Die Jagd

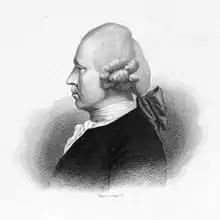
Johann Adam Hiller

("The Hunt") is an opera by the German composer Johann Adam Hiller. It takes the form of a "Singspiel" in three acts. The libretto by Christian Felix Weiße is based on the plays "" by Charles Collé, "The King and the Miller of Mansfield" by Robert Dodsley, and the "opéra comique" by Michel-Jean Sedaine (originally set by Monsigny). The opera was first performed at the Schlosstheater, Weimar on 29 January 1770. "Die Jagd" is considered one of the most important early "Singspiele". It was admired by Goethe and Wagner.